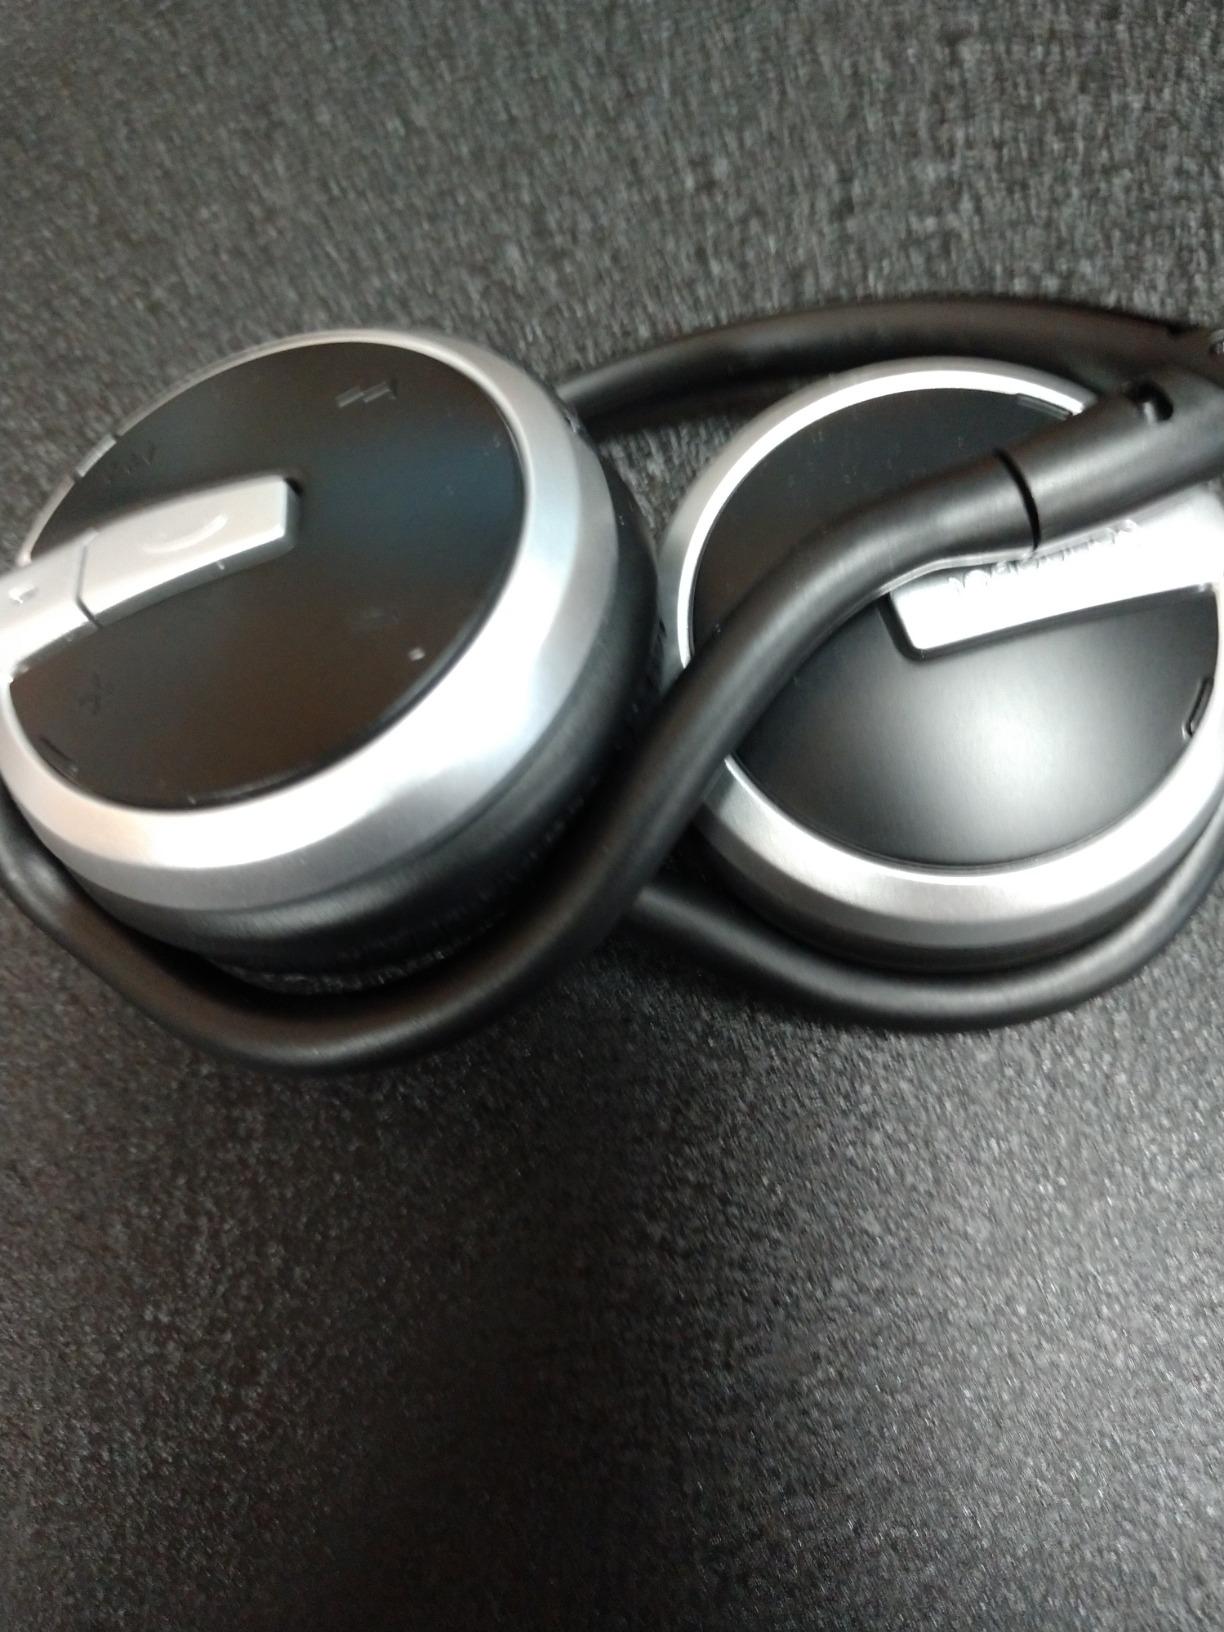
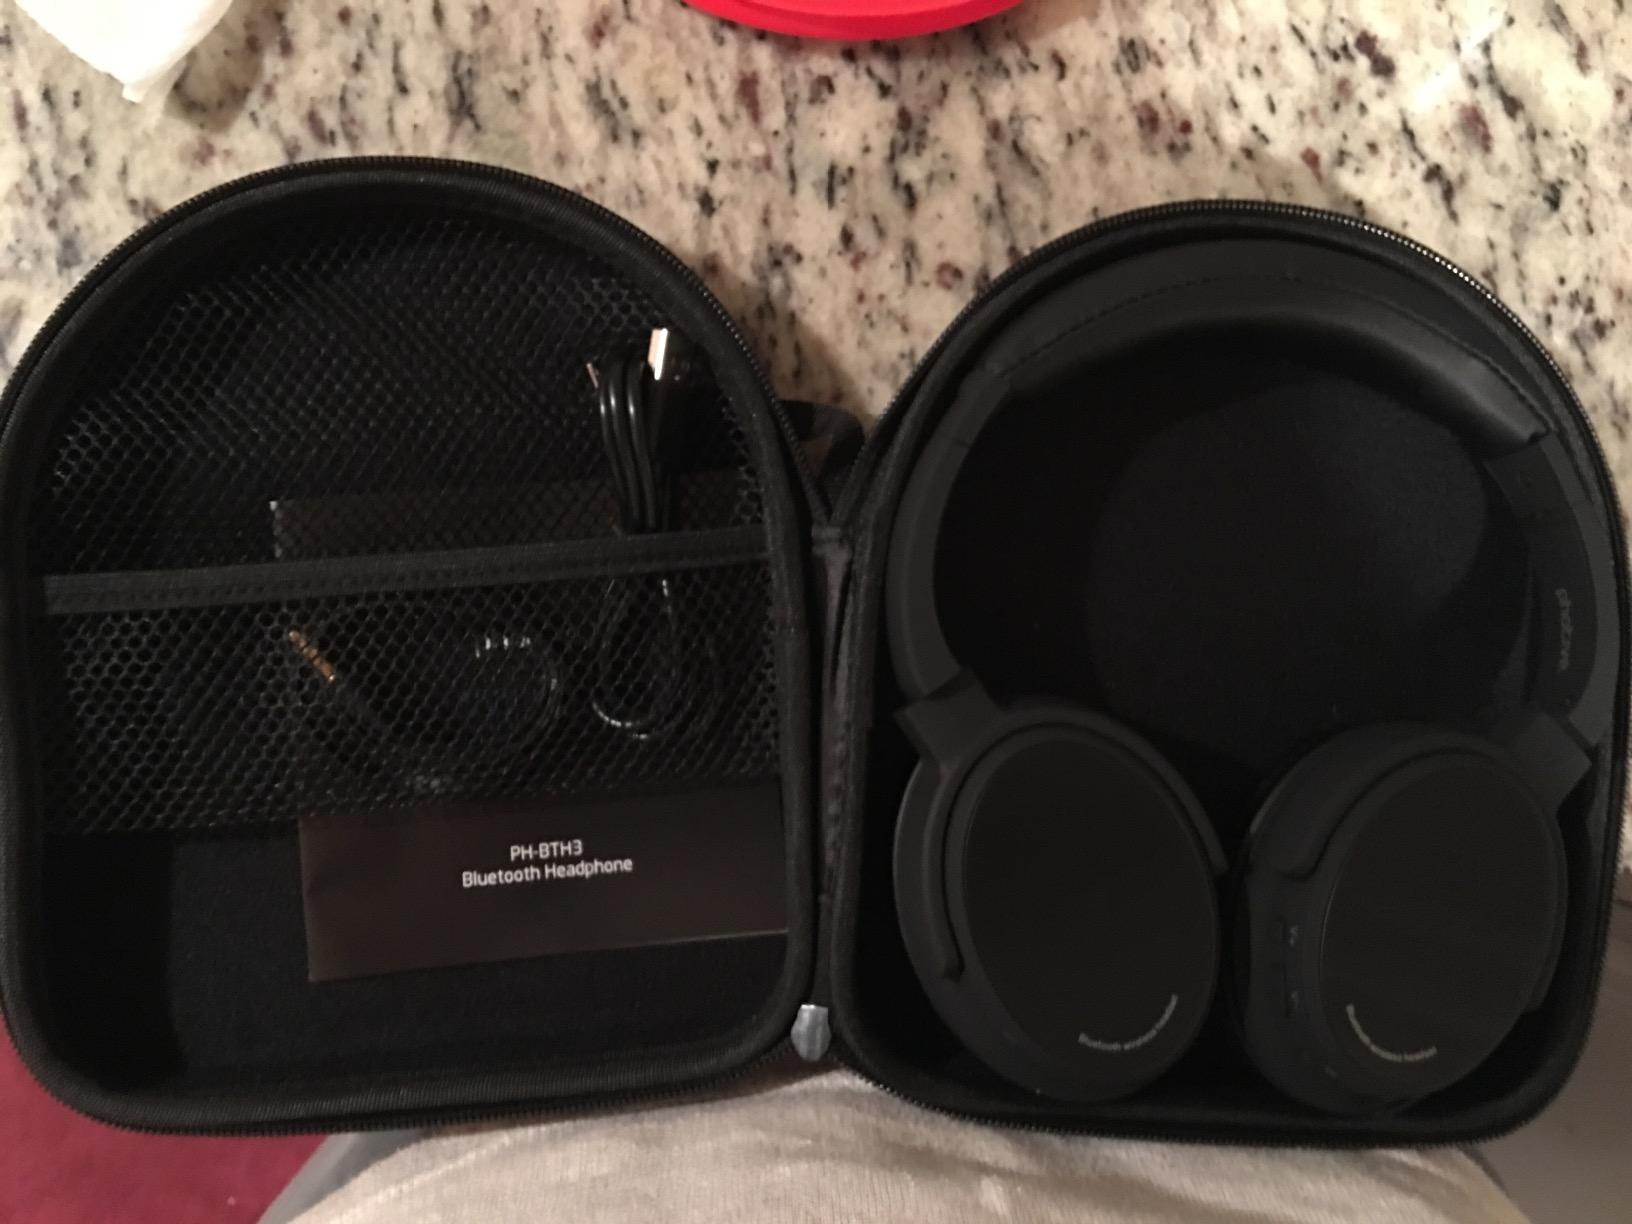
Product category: headphones
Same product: no